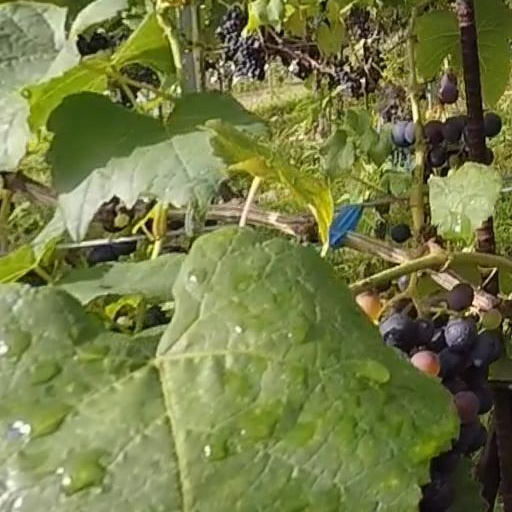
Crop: grape